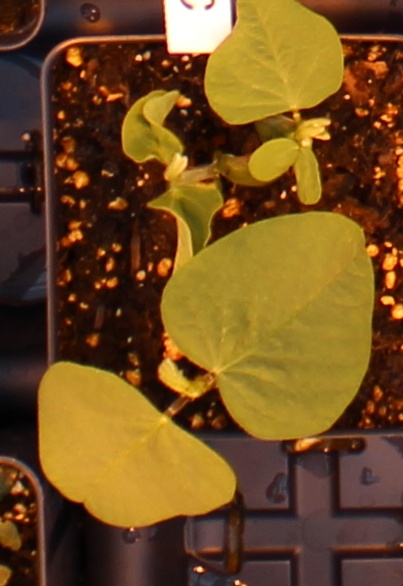
Label: Soybean